Zátopek (film)

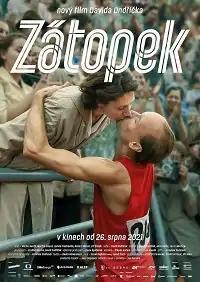
Film poster

Zátopek is a 2021 Czech biographical film about Emil Zátopek. It is directed by David Ondříček and stars Václav Neužil. It was selected as the Czech entry for the Best International Feature Film at the 94th Academy Awards.